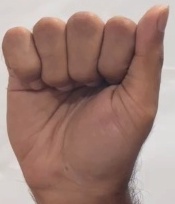
ASL sign: A